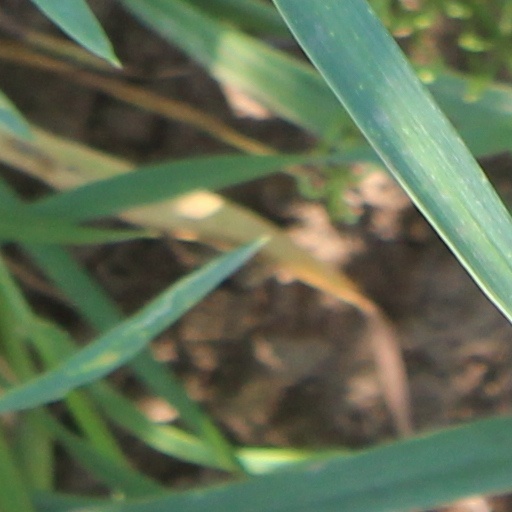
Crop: wheat